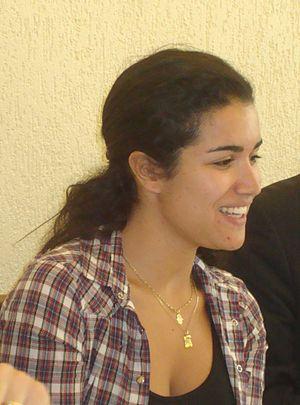
Sabrina Ouazani à La Courneuve
Sabrina Ouazani, née le 6 décembre 1988 à Saint-Denis, est une actrice et réalisatrice française.
Des hommes et des dieux est un film dramatique français réalisé par Xavier Beauvois, inspiré librement de l'assassinat des moines de Tibhirine en Algérie en 1996. Le film retrace la vie quotidienne des moines et leurs interrogations face à la montée de la violence durant les mois précédant leur enlèvement lors de la guerre civile algérienne.